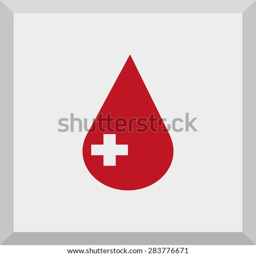
flat icon of a drop of blood .